Special Generation (band)

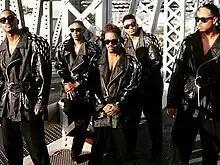

Special Generation is an American vocal quintet consisting of members Fernando Carter, Maurice Dowdell, Maquet Robinson, Charles Salter, and Kendrick Washington. Formed in St. Petersburg, Florida in 1989, the group were signed to MC Hammer's record label Bust It Records, a subsidiary of Capitol Records. Their debut album, "Take It to the Floor" (1990), was one of the earliest new jack swing albums and achieved minor success. In late 1992, the group released their second album "Butterflies". In October 1992, MC Hammer dropped the group from Bust It Records after disappointment with the low sales.